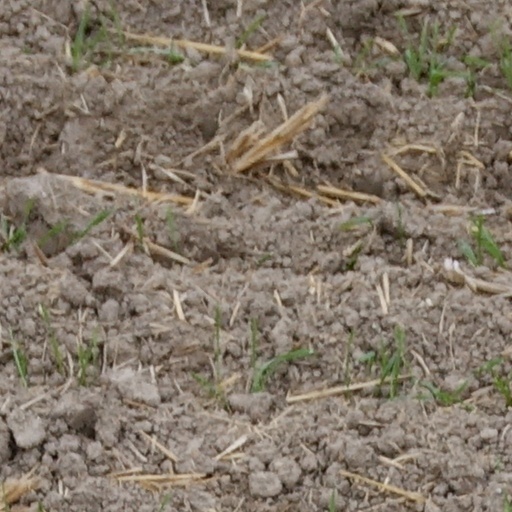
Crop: wheat